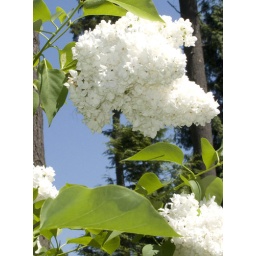
The white lilac in the backyard was a startling contrast to the really blue sky of the sunny afternoon.